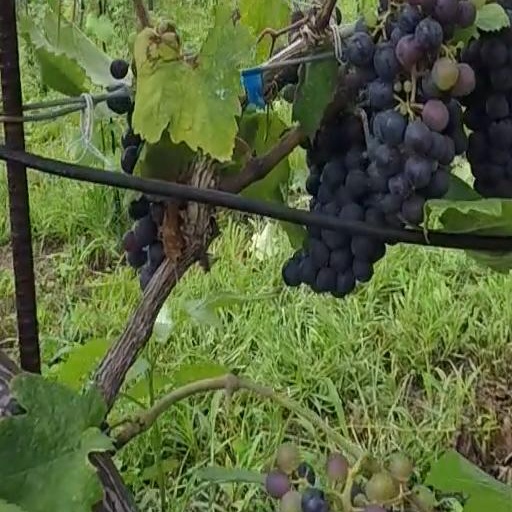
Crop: grape